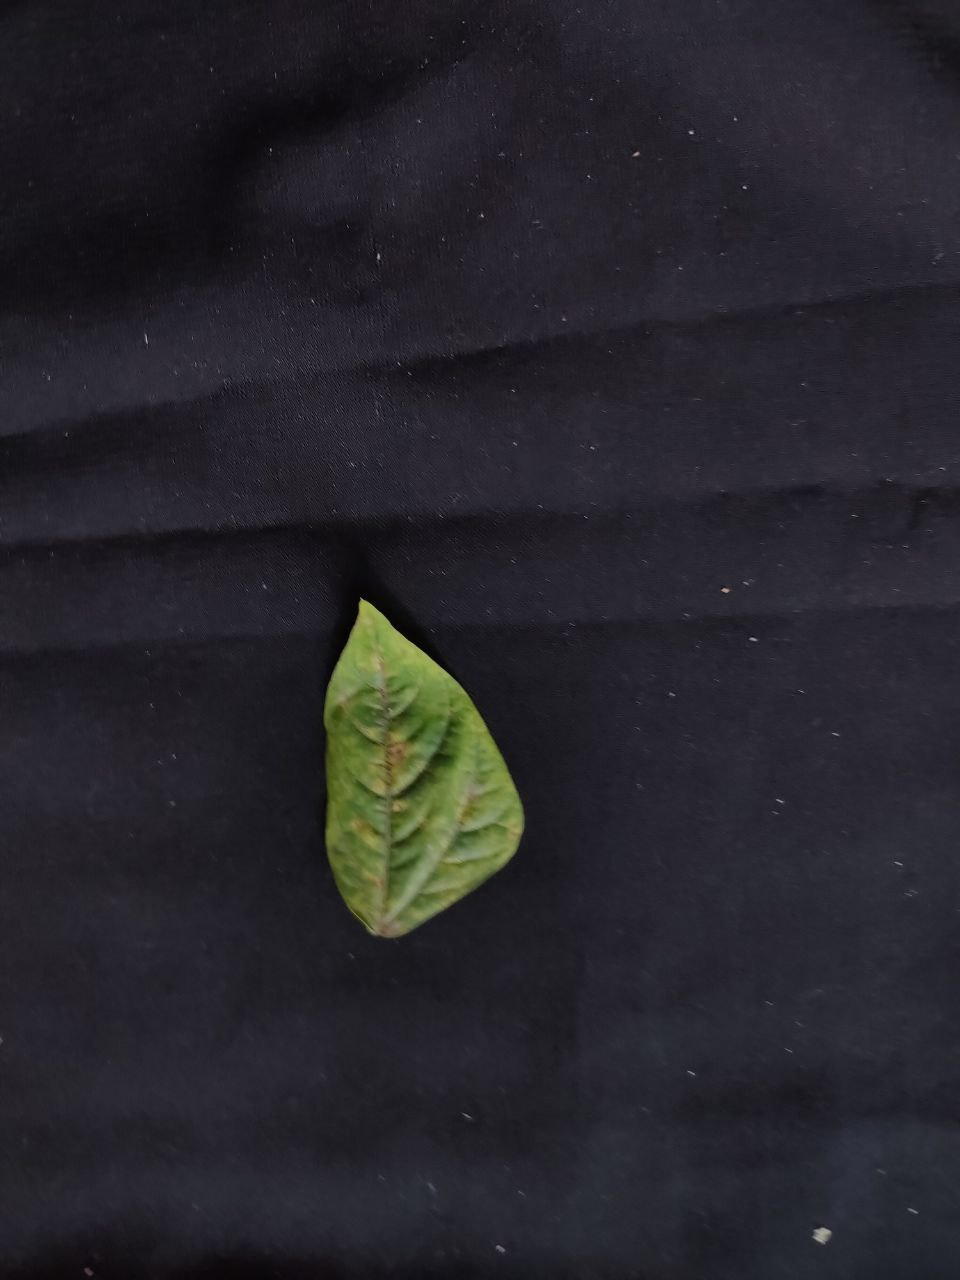
Crop: cowpea
Leaf condition: Septoria leaf spot